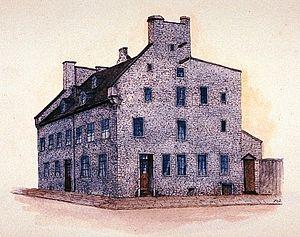
Cet article traite des événements qui se sont produits durant l'année 1787 au Québec.
Jacques Viger, né le 7 mai 1787 et décédé le 12 décembre 1858 à Montréal, est le premier maire de Montréal. Il fut aussi antiquaire et archéologue, ainsi que journaliste, auteur, officier de milice, fonctionnaire, propriétaire foncier, collectionneur, etc.